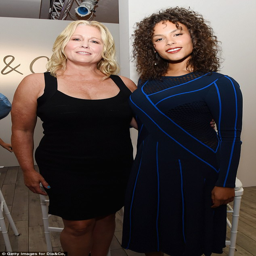
knowledge : in order to encourage young designers to create clothes for women of all sizes , author has worked on a specific program